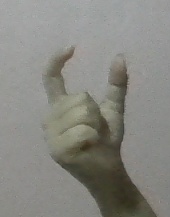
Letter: nun